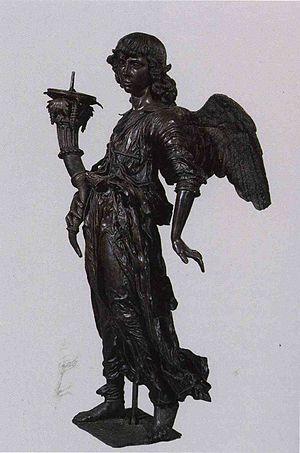
Giovanni di Stefano est un sculpteur et peintre italien.